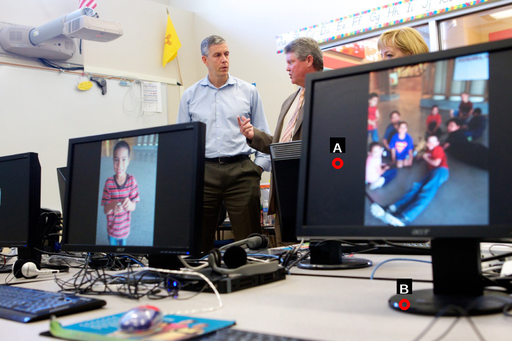
Question: Two points are circled on the image, labeled by A and B beside each circle. Which point is closer to the camera?
Select from the following choices.
(A) A is closer
(B) B is closer
Answer: B